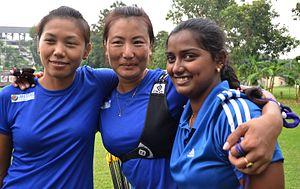
Deepika Kumari, née le 13 juin 1994, est une archère indienne. Elle est la première archère indienne à avoir remporté une médaille d'or dans une compétition internationale de tir à l'arc.